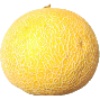
Label: Cantaloupe 1